Williams House (New Fairfield, Connecticut)

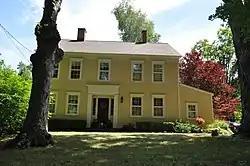

The Williams House is a historic single-family residence located at 5 Williams Road in New Fairfield, Connecticut. Likely built between 1800 and 1835, it is a well-preserved example of early American residential architecture, with transitional Federal and Greek Revival features. The house was listed on the National Register of Historic Places in 2014.